Münster Cathedral

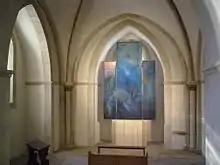
Triptych in the south tower chapel

The baptismal font (3.) in the Old Choir dates from the early 14th century. It shows depictions of the Baptism of Jesus and the four evangelists.